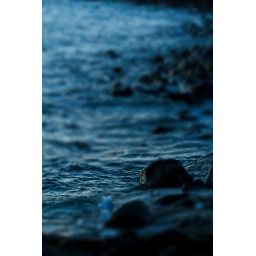
rocks in the danshui river taipei taiwan with tilt shift technique